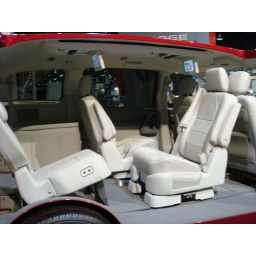
DODGE CARAVAN - Back seats can turn around 180 degrees and 3rd row seat is fully electronic